Thomas Morris (British Army officer)

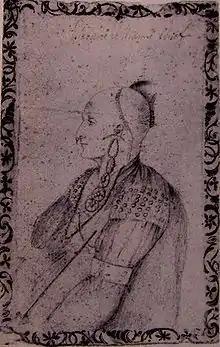
Miami chief Pacanne, who released Morris, sketch from 1778

Morris ascended the Maumee River, with the permission of the Miami Indians, carrying a message to the French at Fort de Chartres, and with a mission of pacification, directed to make peace with the Native American groups he met. He was supposed to summon these groups to a council at Detroit with the British. He was supposed also to cross the watershed with the Wabash River (at Kekionga, close to modern Fort Wayne), and make his way into Illinois down the Wabash.